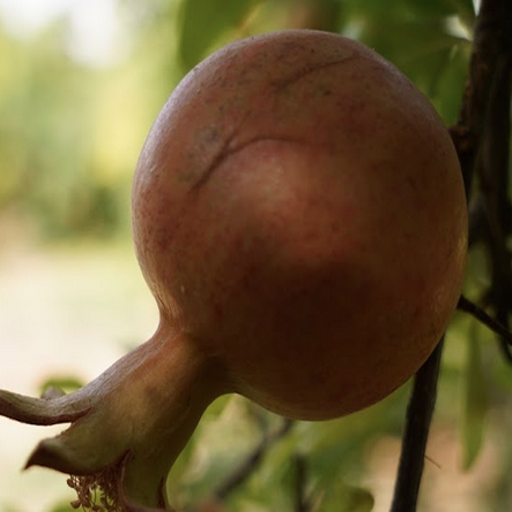
Label: Healthy